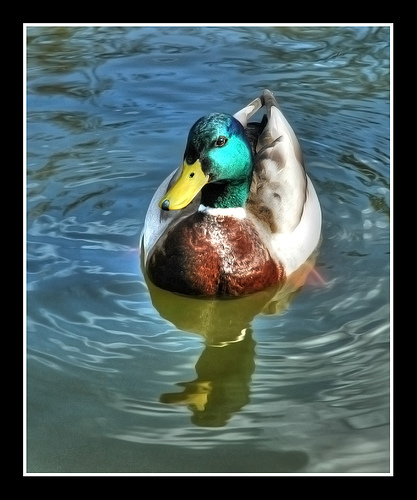
this bird has a white abdomen, brown belly, and iridescent head.
this large bird has a green head and neck, brown chest, and white body, with large orange feet.
this is a bird with a white body, brown breast and a green head.
this large bird has a bright yellow bill, green head and white and brown body.
medium size waterfowl with dark green head, big yellow beak, brown breast, and white and black wings.
a duck with a birght green head, brown breast and white body.
a plump bird with a green iridescent head, a bright yellow beak and reddish brown breast.
this bird is red with green and has a long, pointy beak.
this bird has a big fat yellow bill, iridescence blue head feathers with a white ring around the neck and reddish brown breast colors.
this bird has a green crown, white primaries, and a brown breast.
Species: Mallard